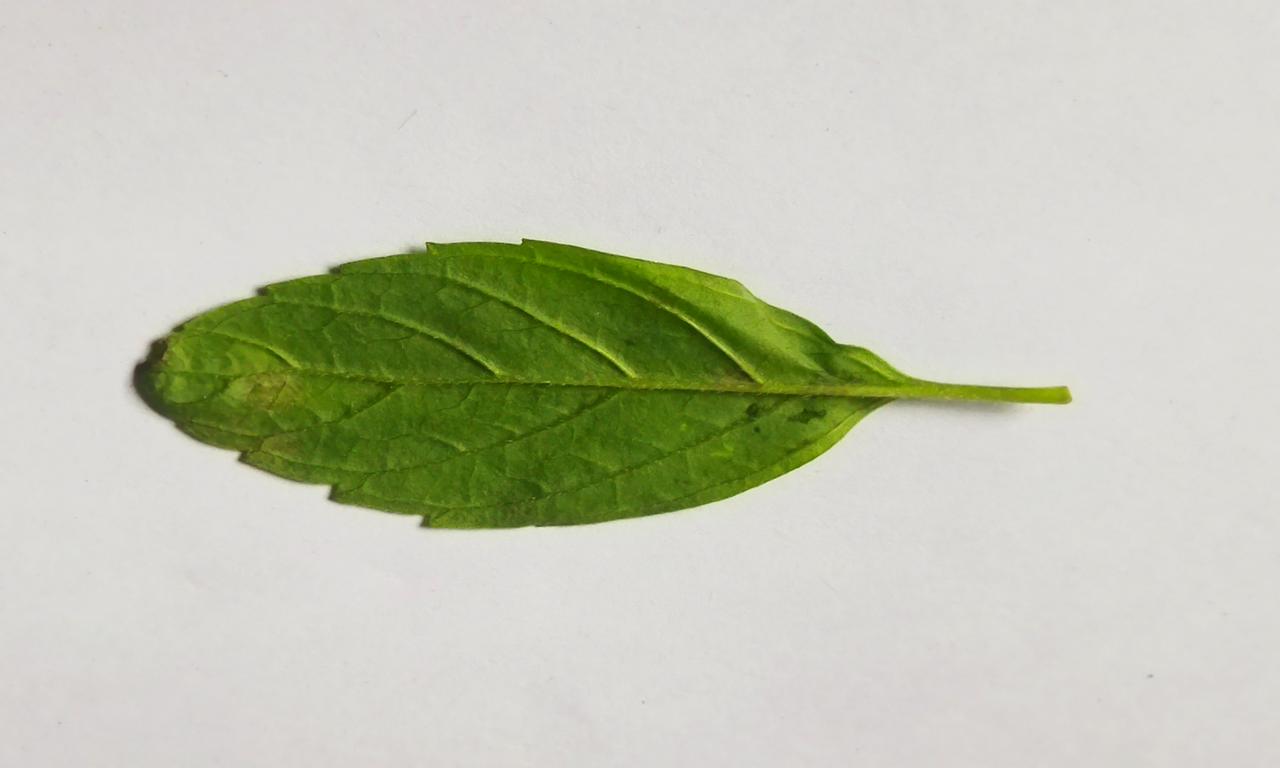
Label: Fresh